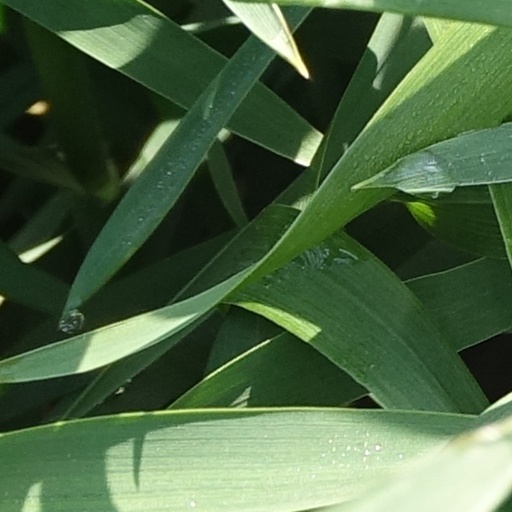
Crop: wheat